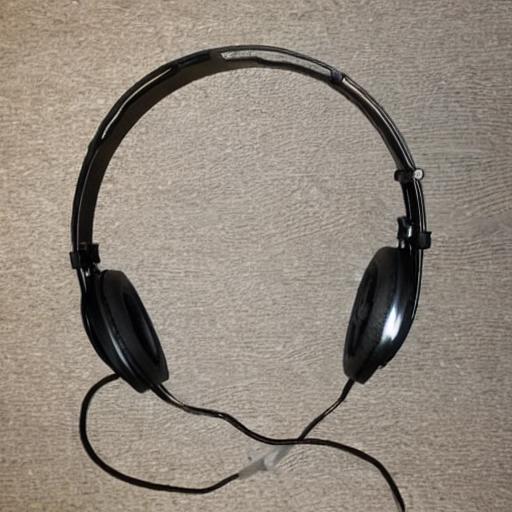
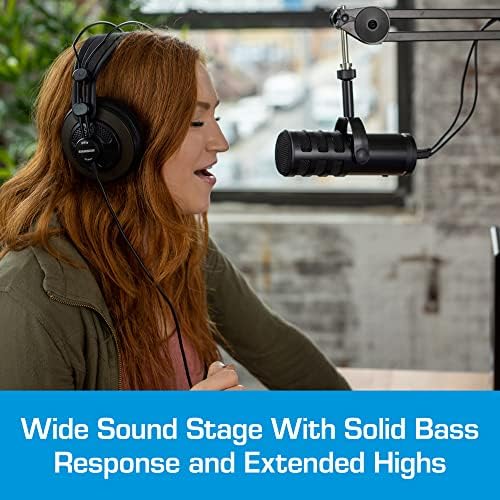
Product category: headphones
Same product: no